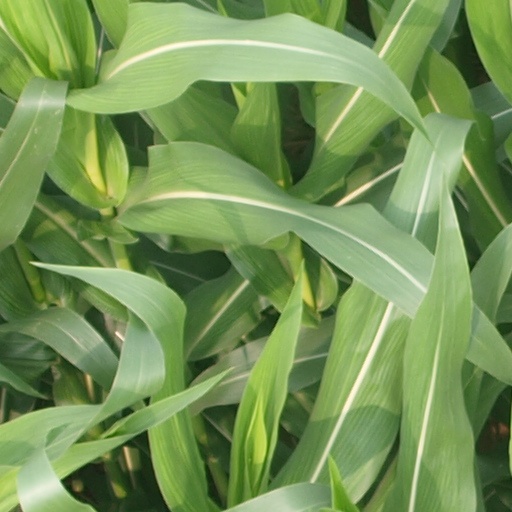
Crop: maize; corn